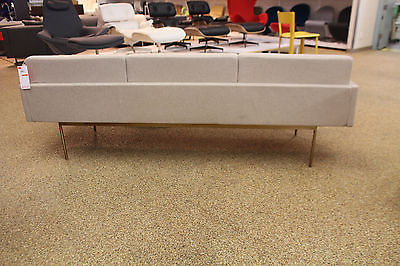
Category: sofa